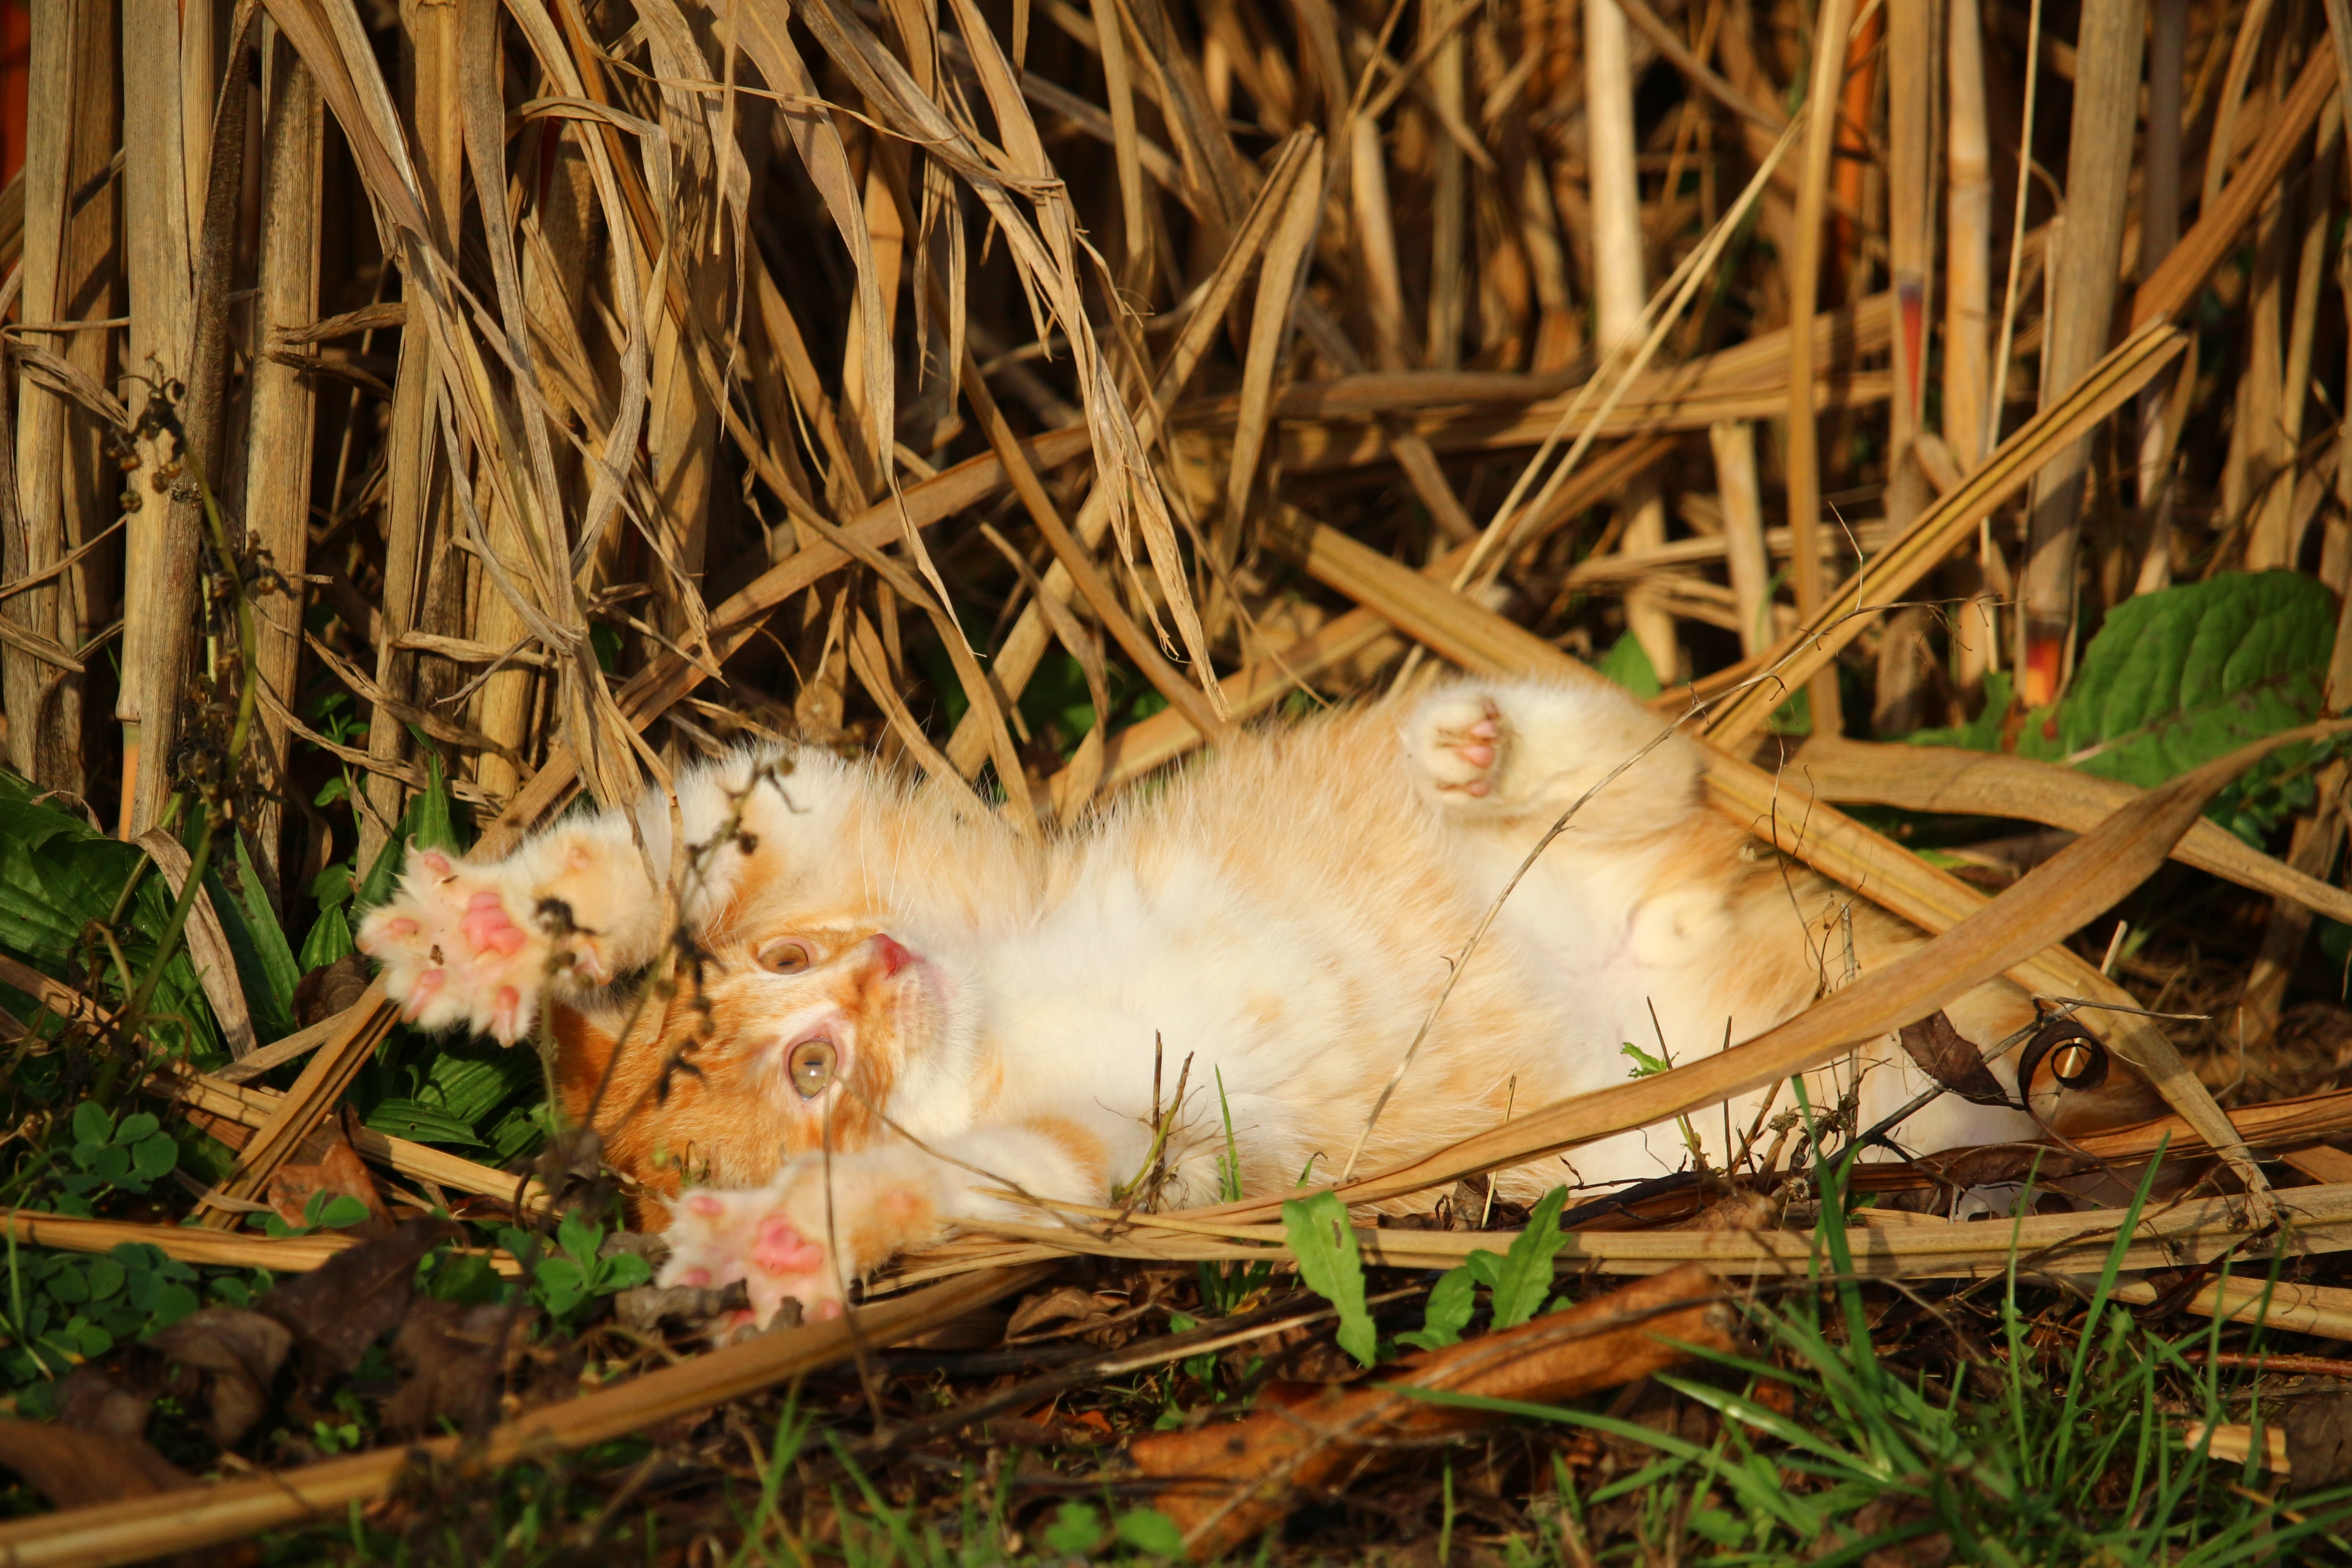
grass, meadow, wildlife, jungle, kitten, cat, autumn, mammal, fauna, lion, playful, red mackerel tabby, cat baby, cat like mammal